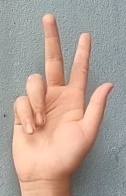
ASL sign: 3